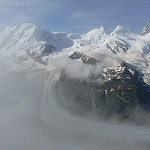
Scene: Outdoor